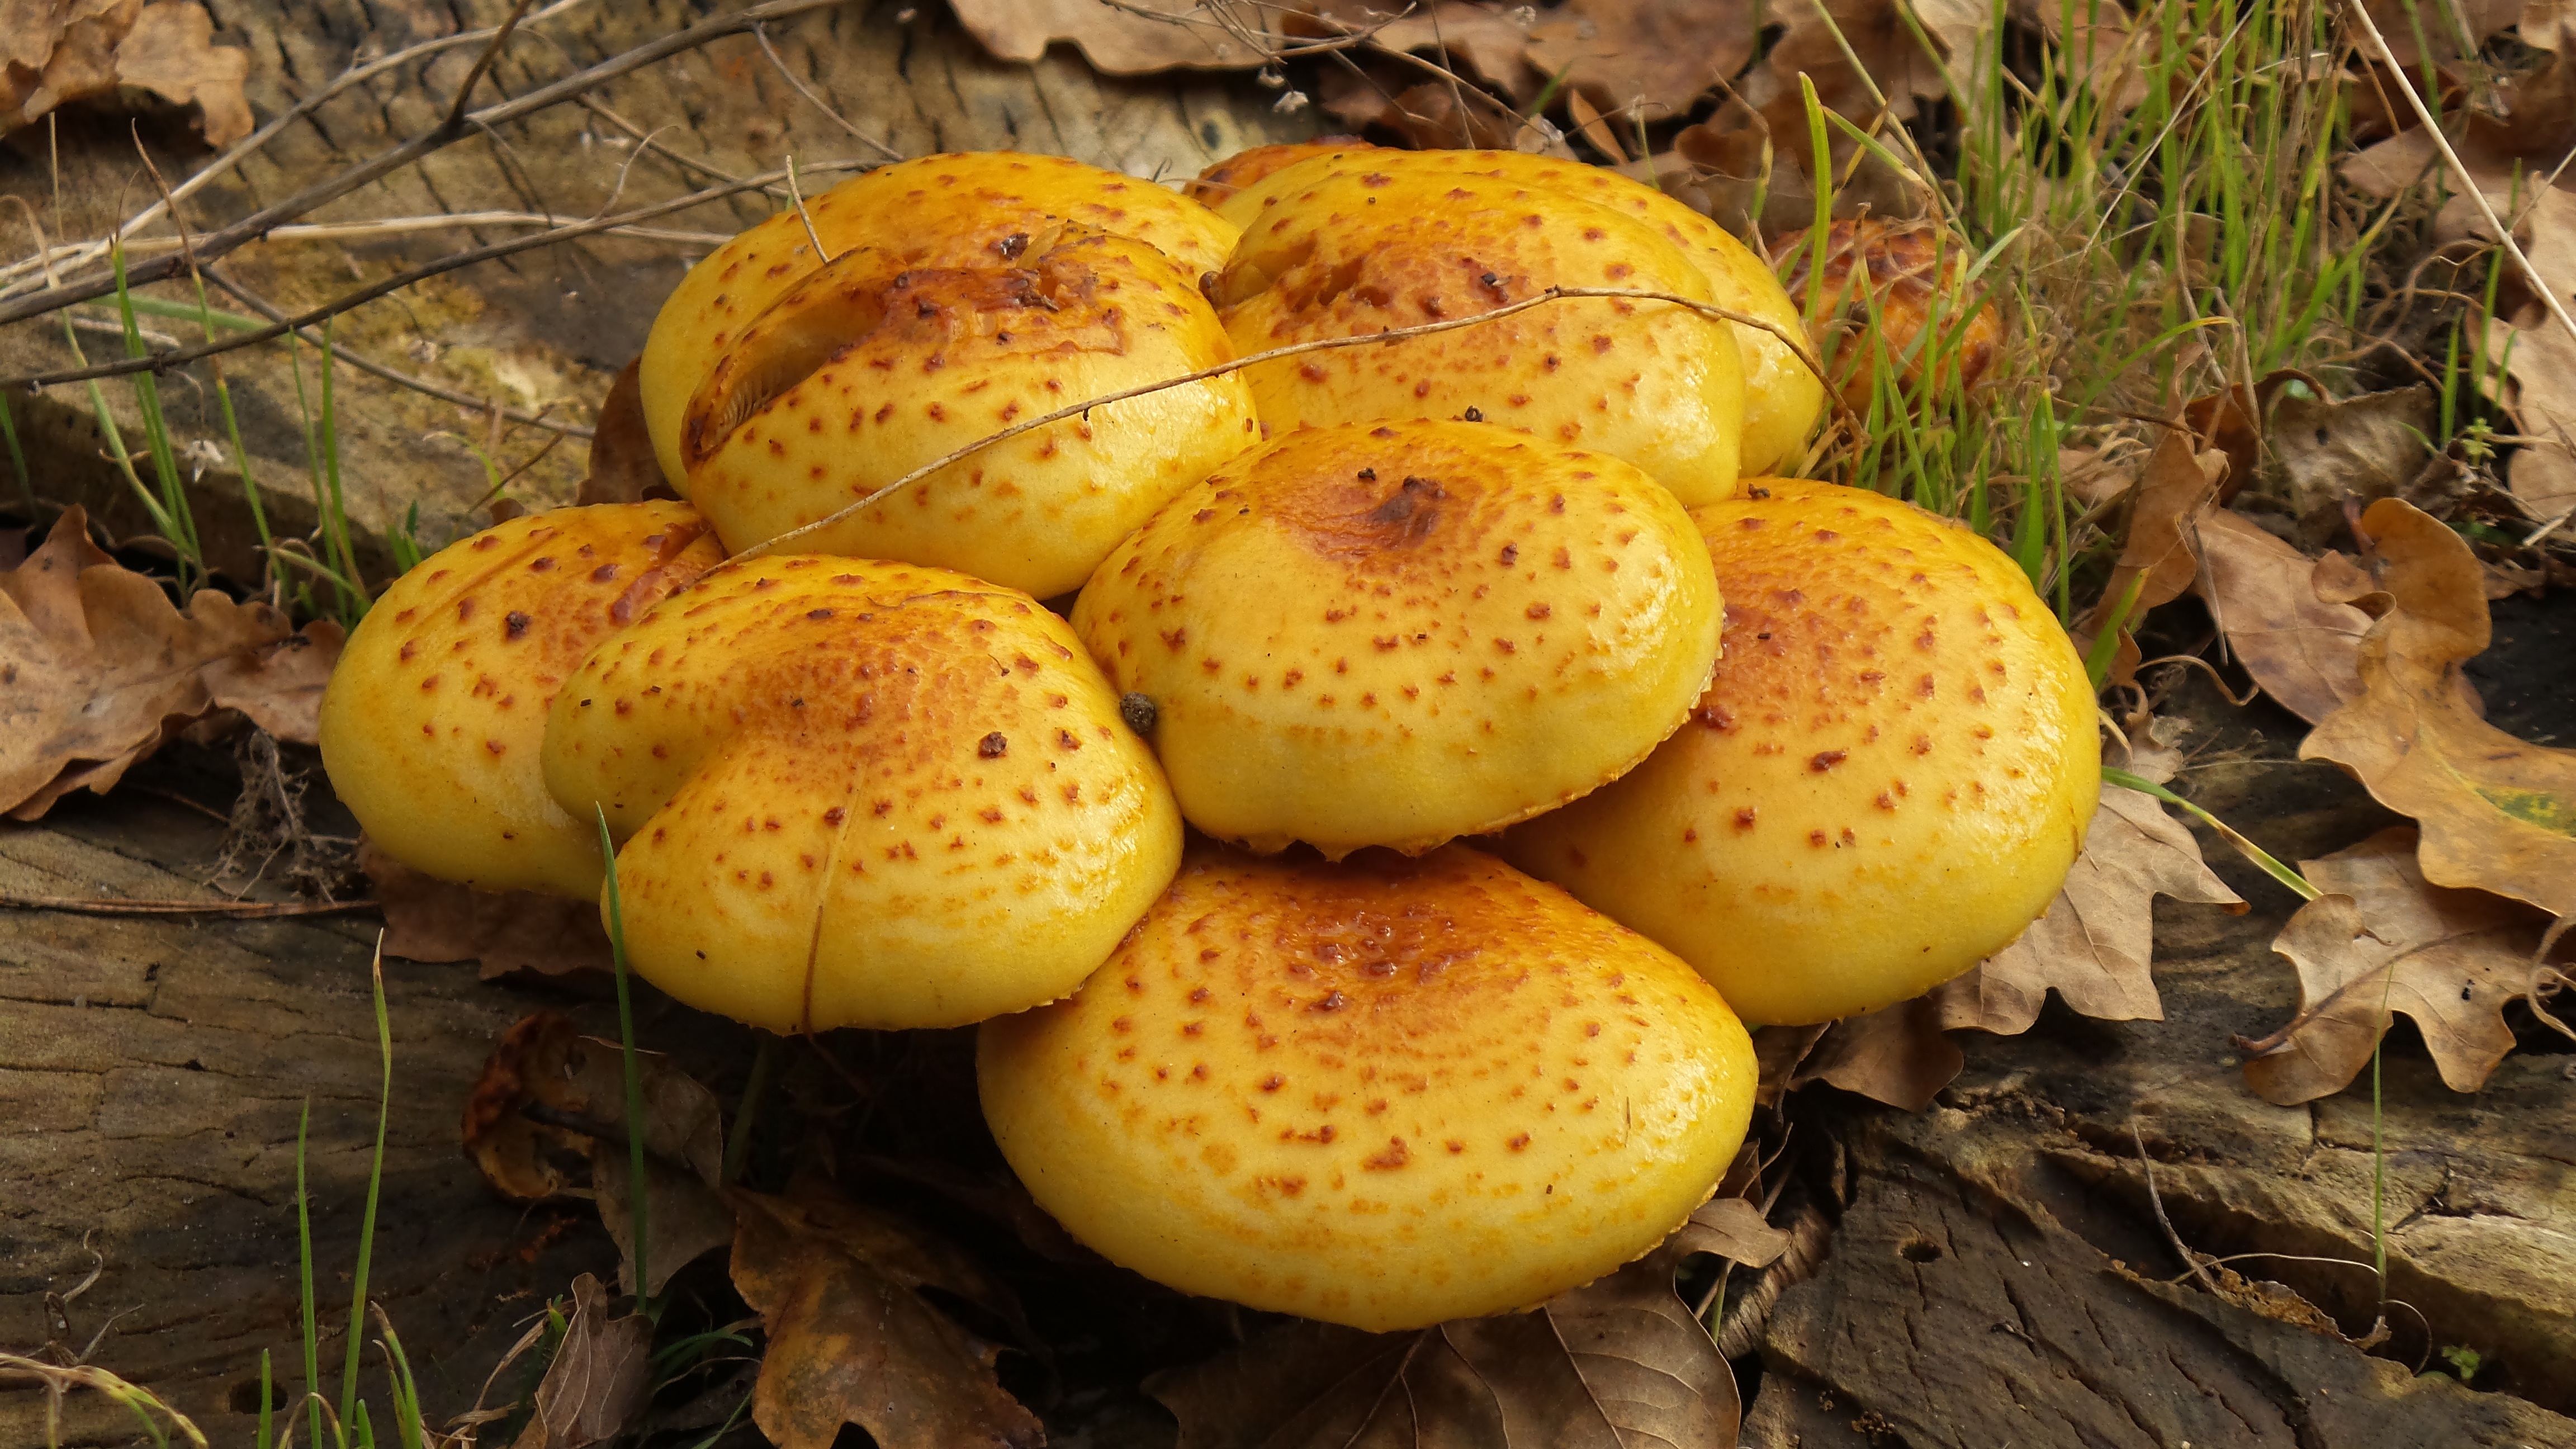
nature, log, autumn, mushroom, yellow, flora, fungus, mushrooms, tree stump, agaric, bolete, agaricus, tree fungus, matsutake, edible mushroom, medicinal mushroom, agaricomycetes, agaricaceae, champignon mushroom, penny bun, pleurotus eryngii